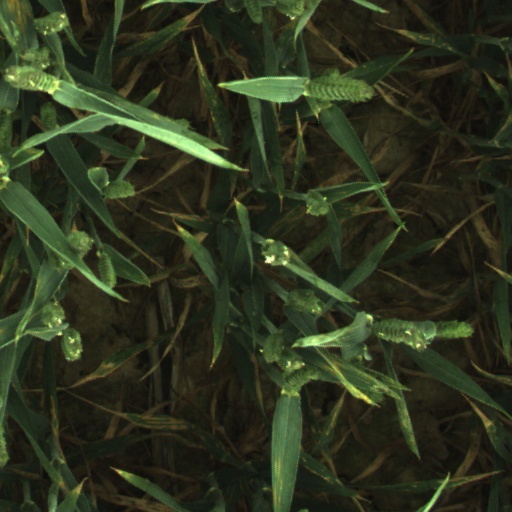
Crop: wheat